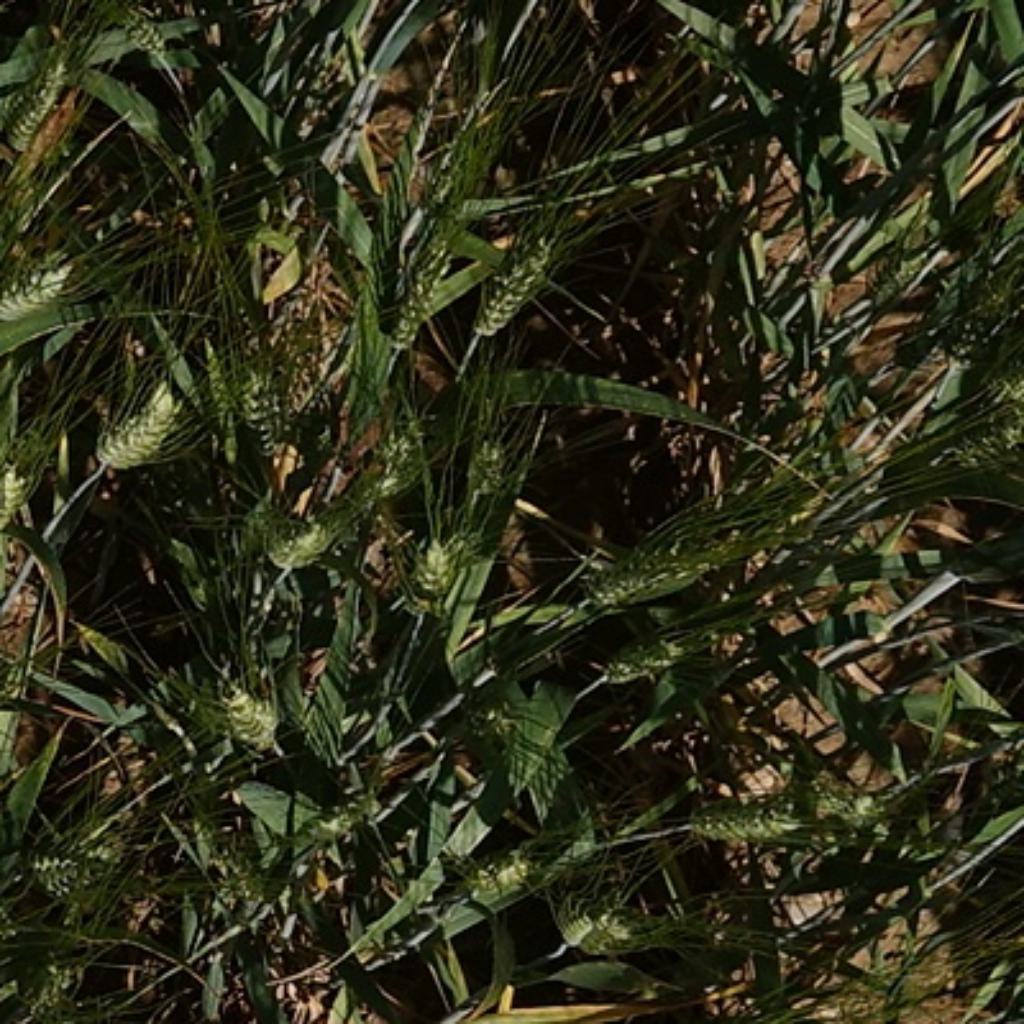
Country: France
Location: Gréoux
Wheat development stage: Filling